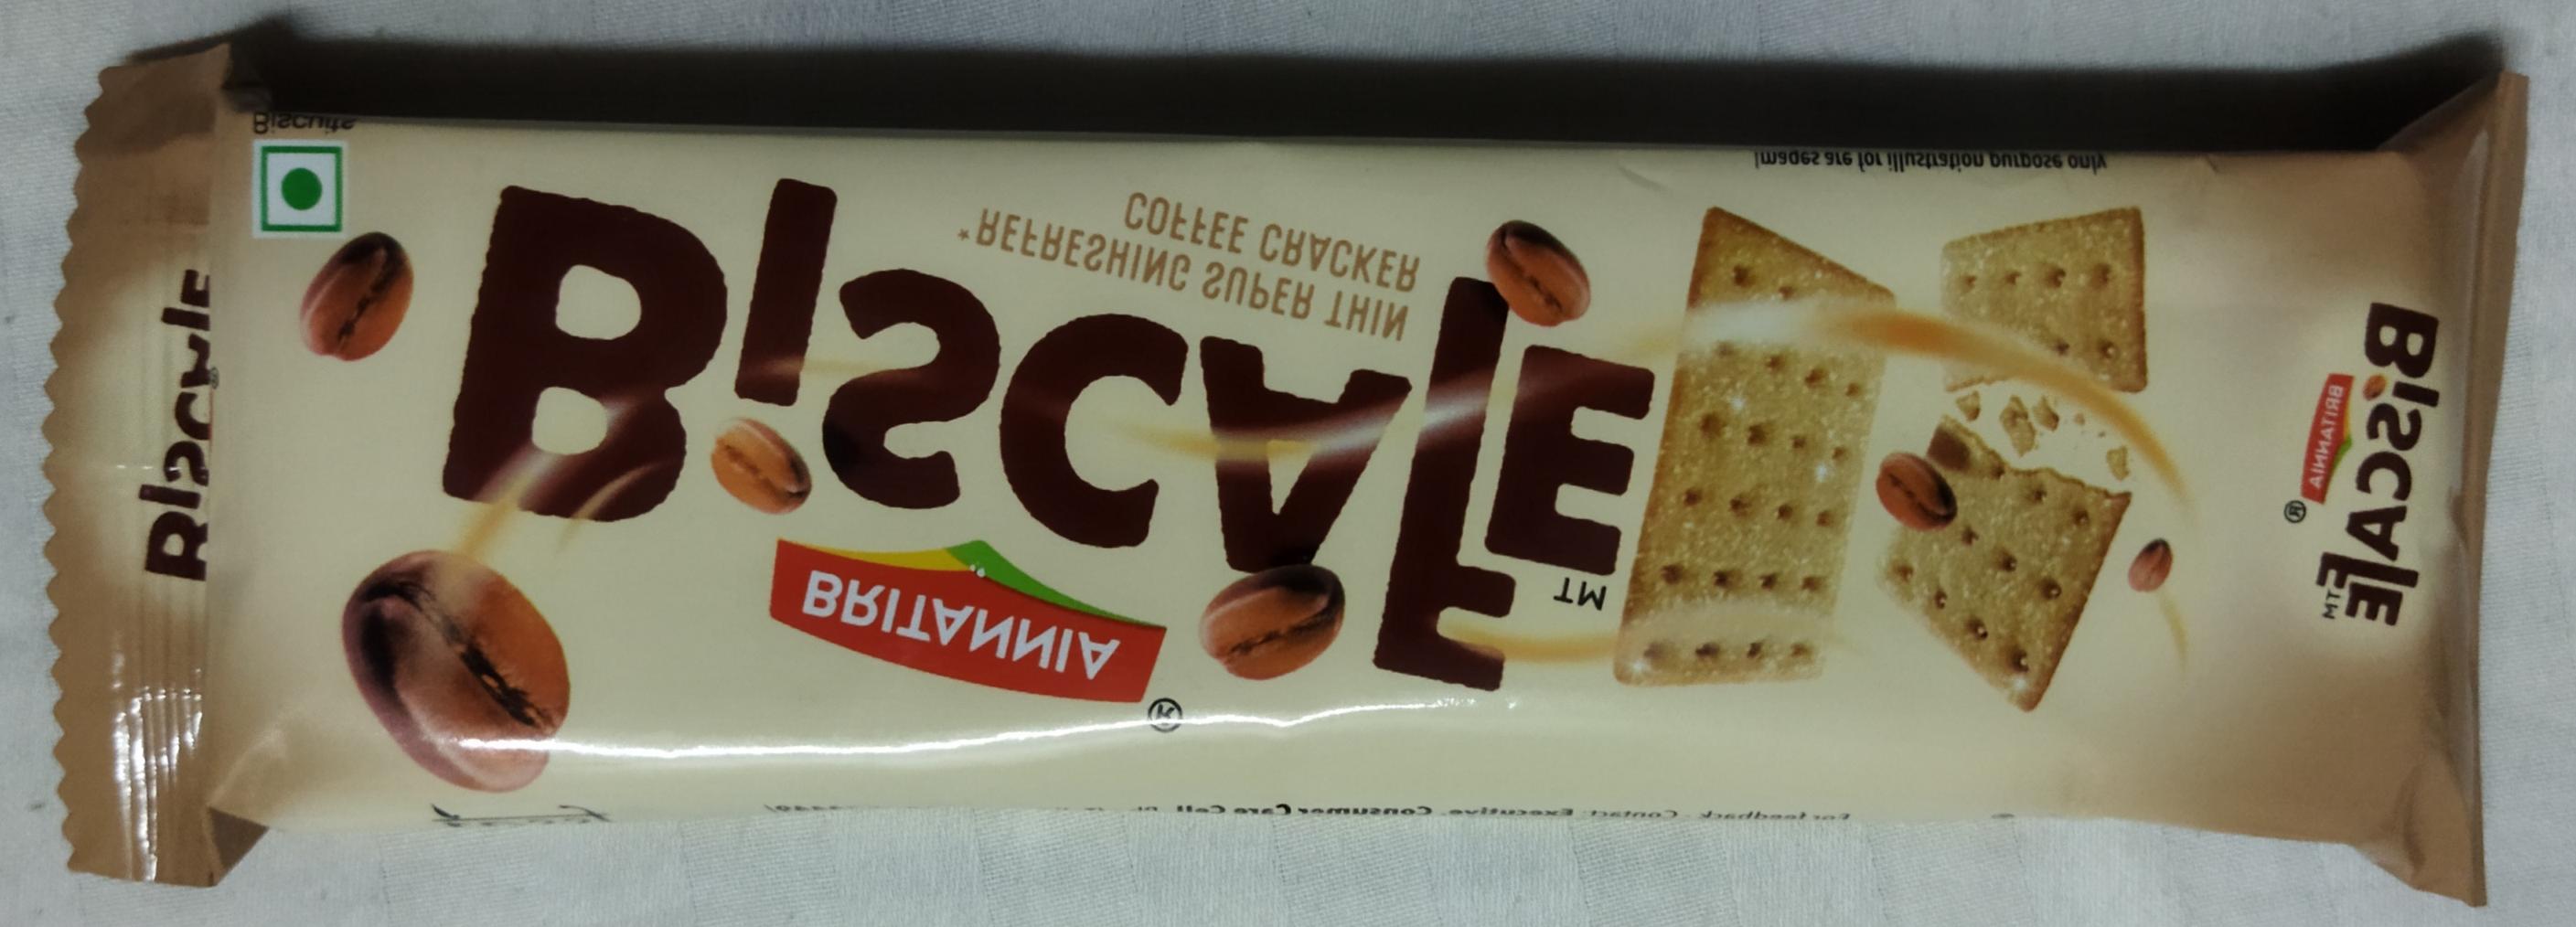
Label: plastics